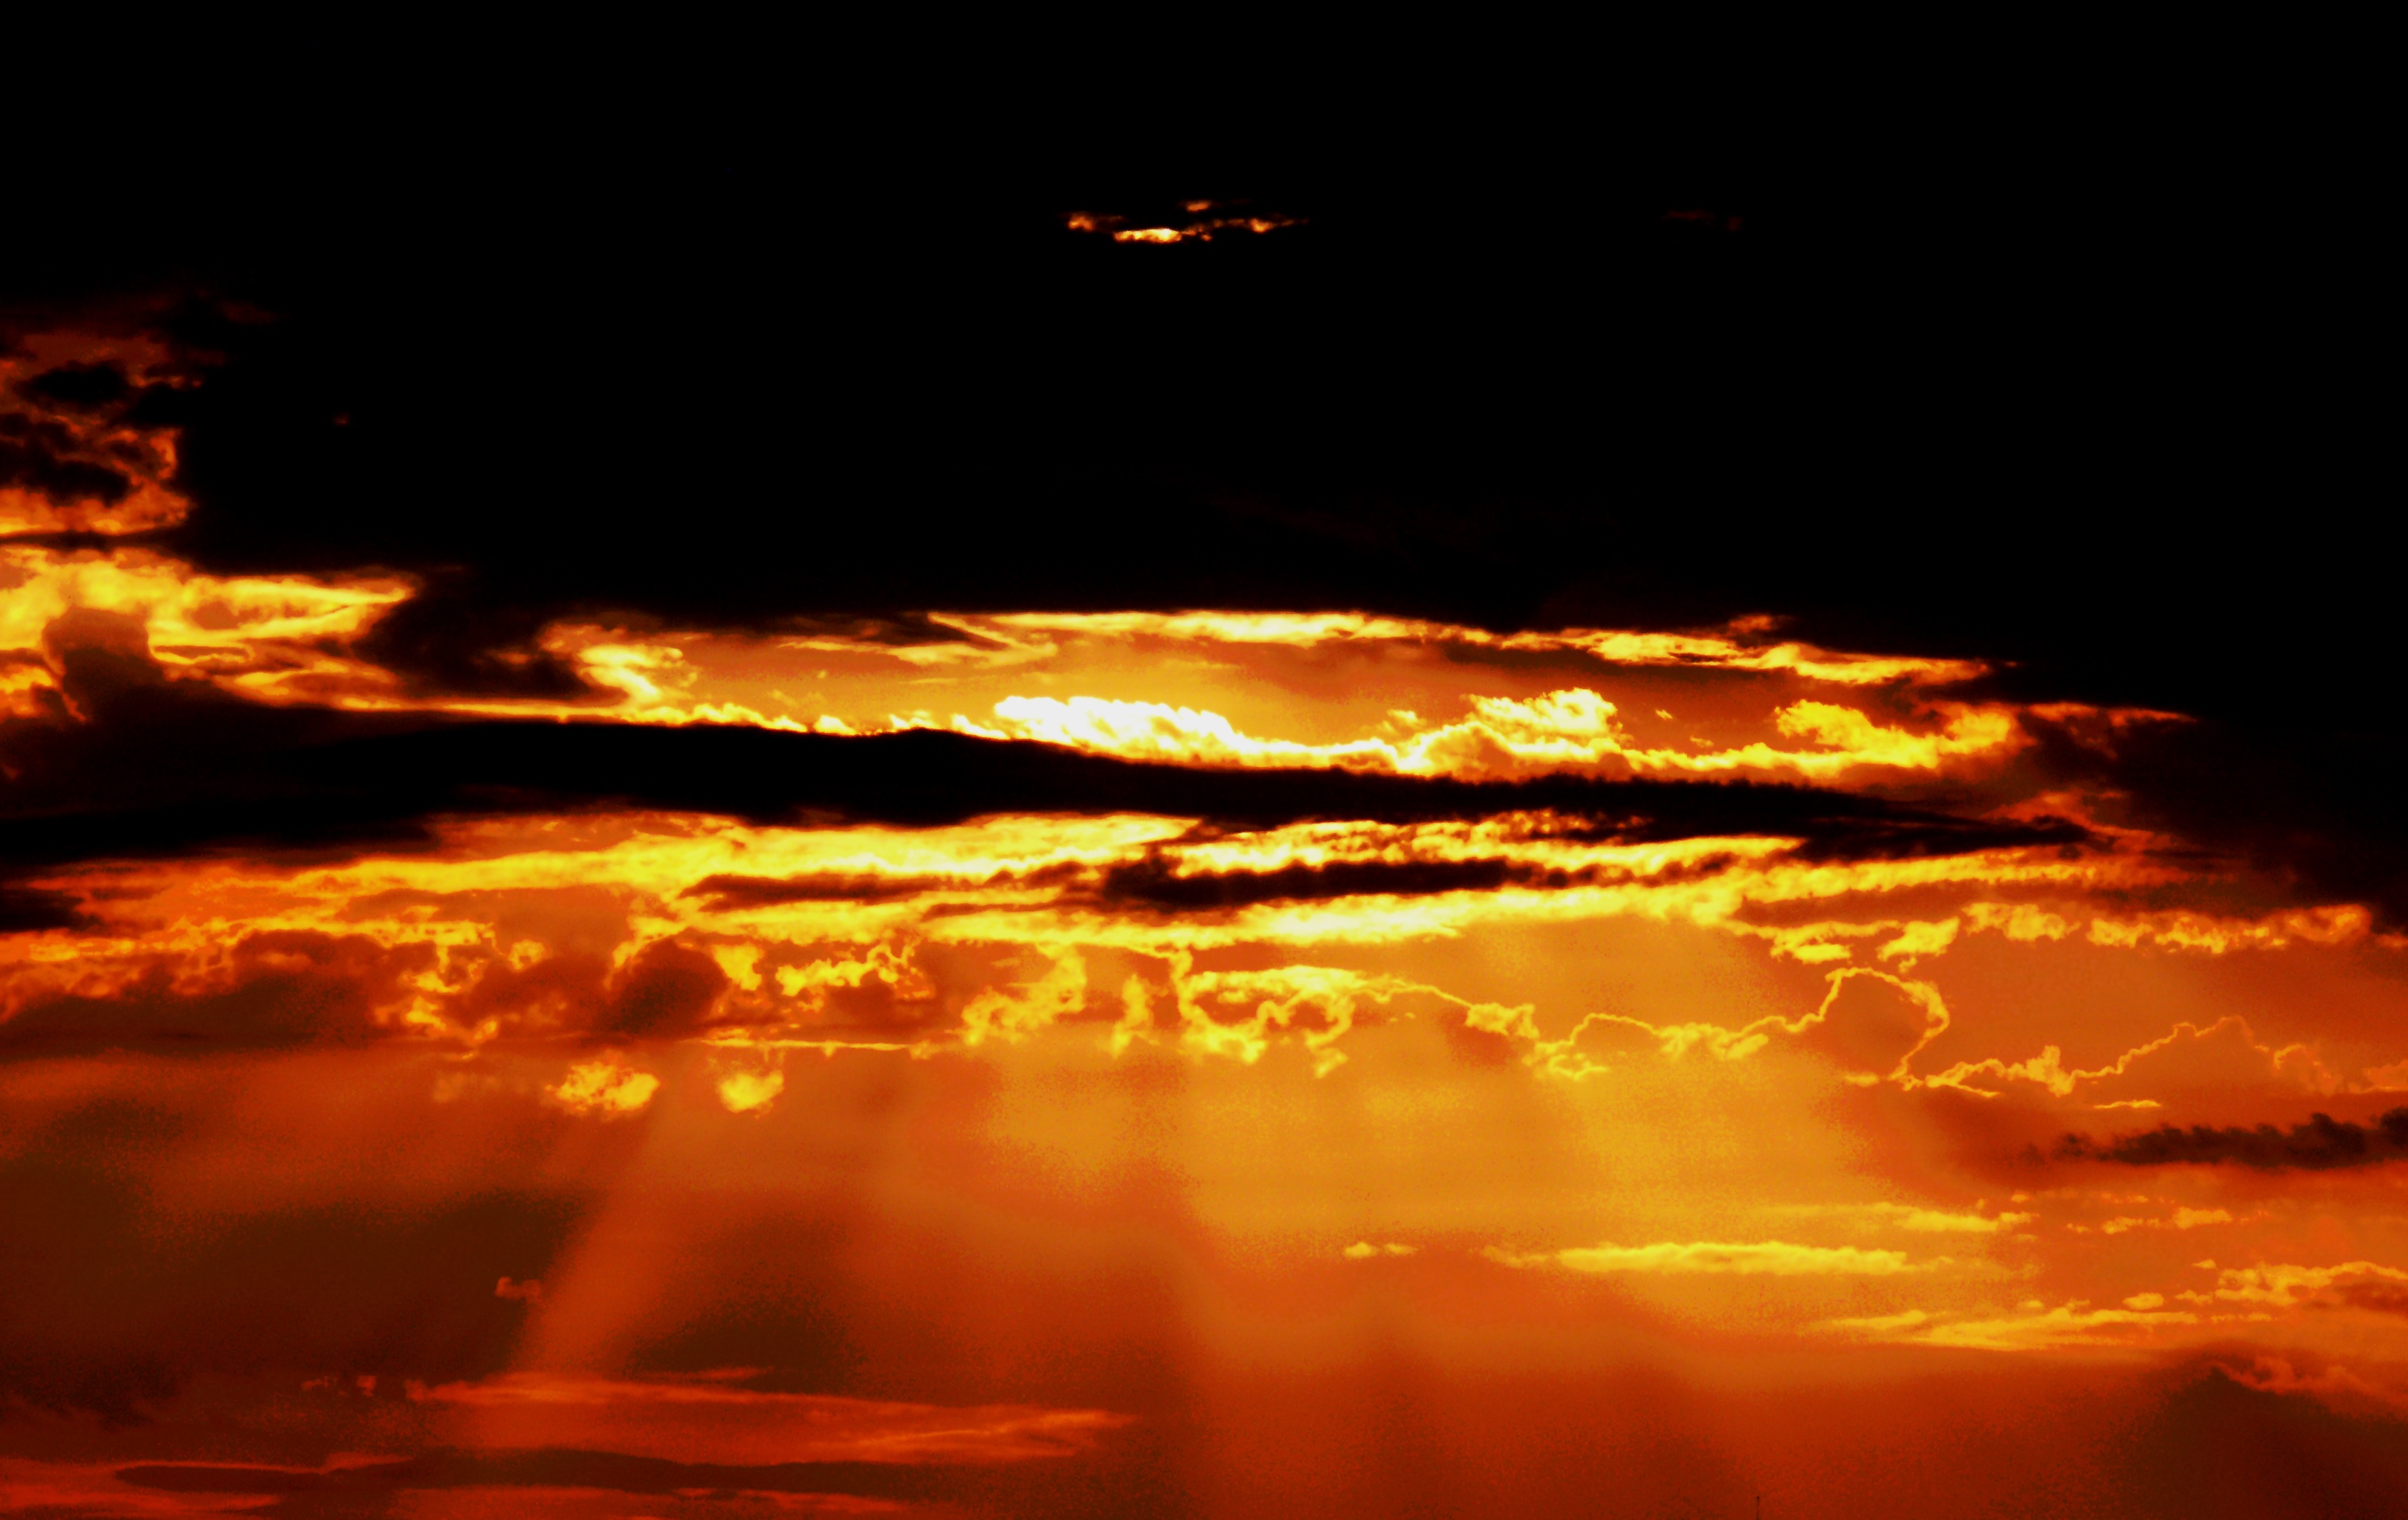
silhouette, light, cloud, sky, sunrise, sunset, night, dawn, dusk, evening, fire, darkness, clouds, lava, afterglow, evening sky, geological phenomenon